Krumovgrad Municipality

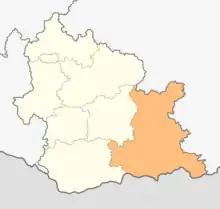
Krumovgrad municipality within Kardzhali Province

Krumovgrad Municipality is a municipality in Kardzhali Province, Bulgaria. The administrative centre is Krumovgrad.